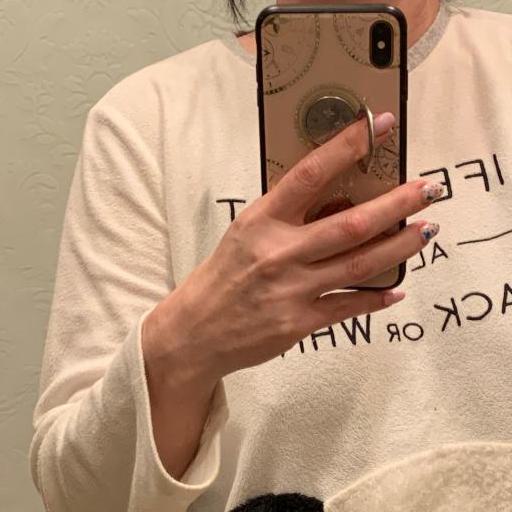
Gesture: no_gesture